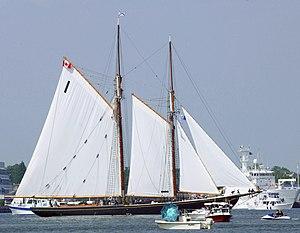
Le Bluenose est une goélette canadienne de pêche et de course. Conçu par William Roué et construit par la firme Smith and Rhuland, il fut inauguré le 26 mars 1921 à Lunenburg en Nouvelle-Écosse. Son nom provient du surnom donné aux Néo-Écossais.